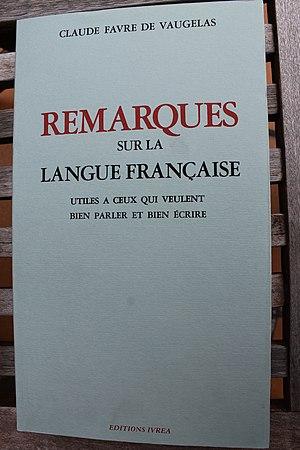
Champ libre est une maison d'édition créée à Paris en 1969 par Gérard Lebovici, Gérard Guégan, Alain Le Saux et Floriana Lebovici pour publier des ouvrages de critique sociale reflétant des courants de gauche critique et d'extrême gauche non léniniste de l'époque. De nombreux classiques de l'anarchisme, de la littérature, de l'histoire militaire et stratégique, et d'ouvrages sur les avant-gardes artistiques y seront également édités. En vingt-deux ans, Champ libre a publié 230 livres.
Claude Favre, baron de Pérouges, seigneur de Vaugelas, né le 6 janvier 1585 à Meximieux et mort le 26 février 1650 à Paris, est un grammairien savoisien et l'un des premiers membres de l'Académie française.